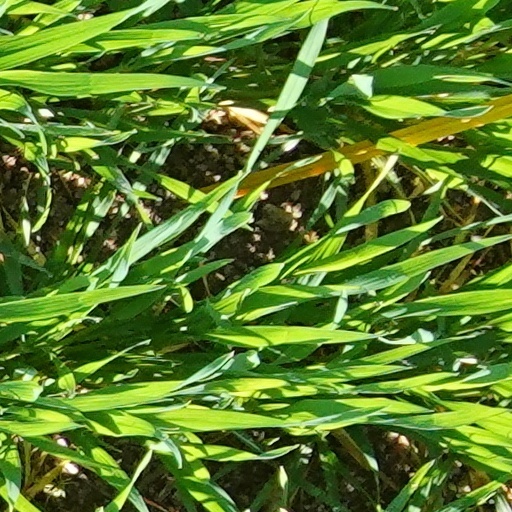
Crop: wheat